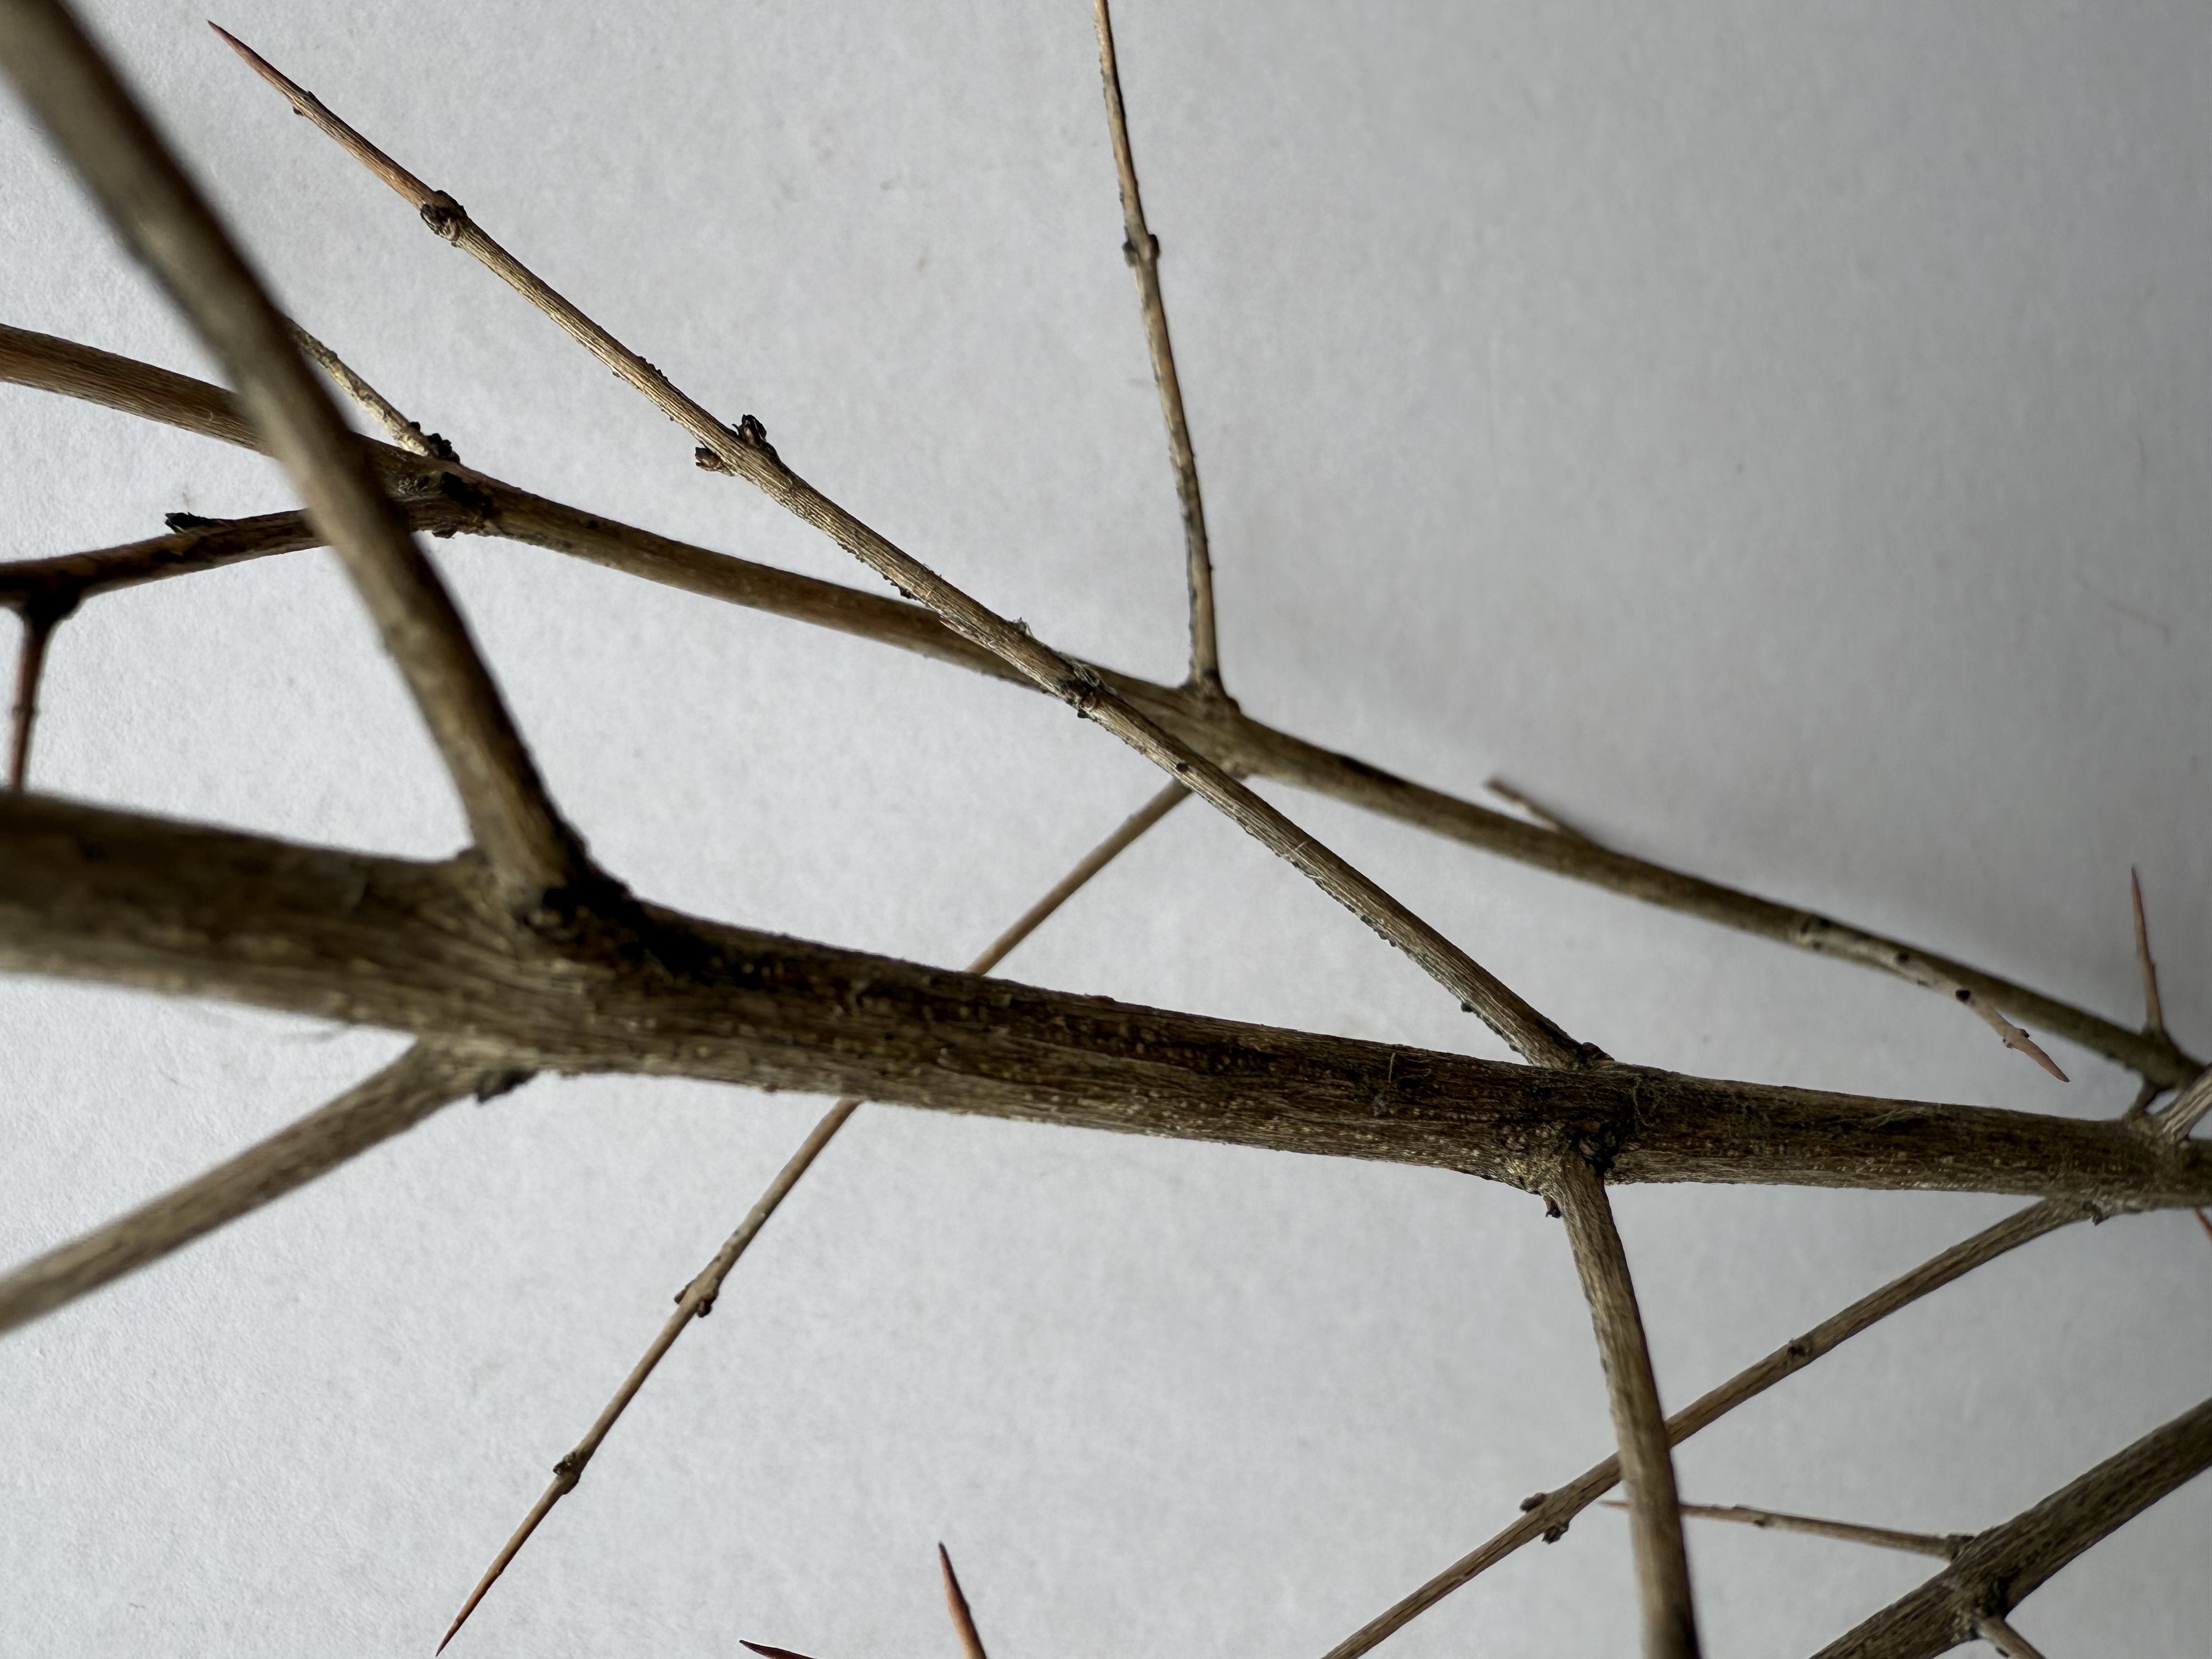
Variety: Pomegranate